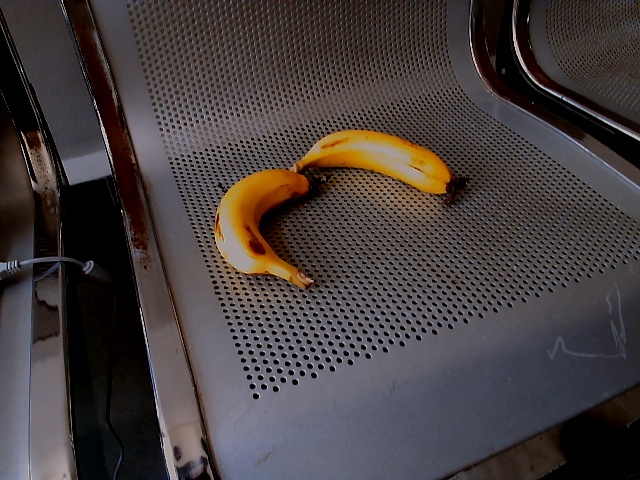
Label: Ripe_Banana